Christian Reineccius

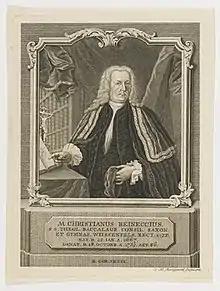
Christian Reineccius

Christian Reineccius (22 January 1668 – 18 October 1752, aged 84) was an 18th-century Saxon theologian. He was born in Großmühlingen in the Principality of Anhalt-Zerbst.